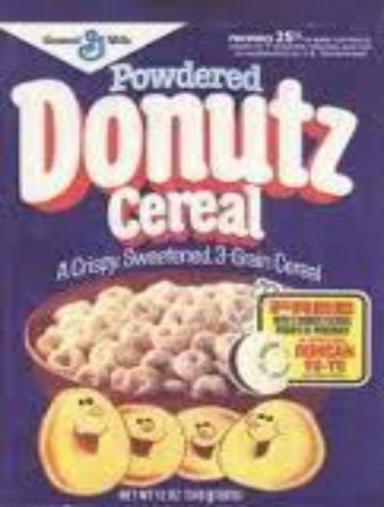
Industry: Food